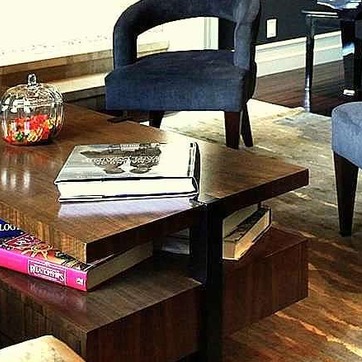
Material: paper